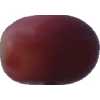
Label: pink_grape